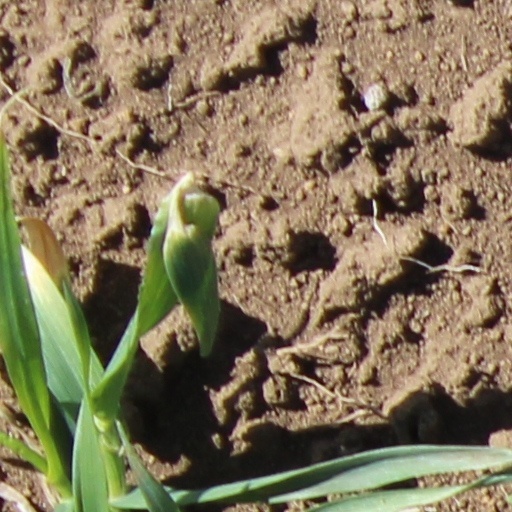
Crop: wheat